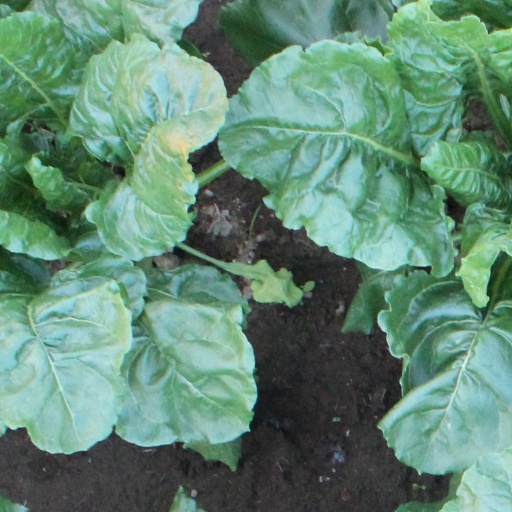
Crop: sugar beet